The International Music Festival of F. L. Vek

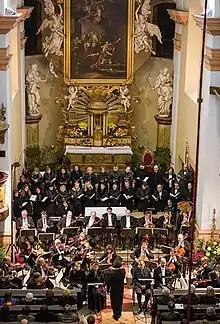
The International Music Festival of F. L. Vek in Dobruška, W. A. Mozart Requiem

The International Music Festival of F. L. Vek is a festival of classical music in the Hradec Králové Region of the Czech Republic.